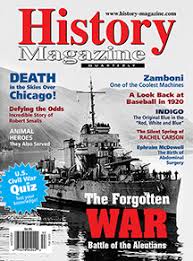
Waste category: paper